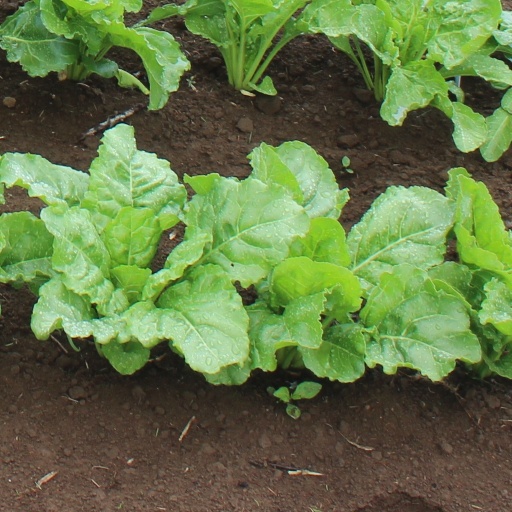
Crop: sugar beet